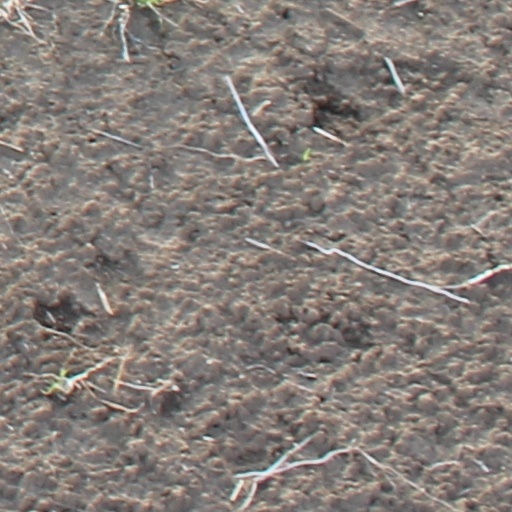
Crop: wheat